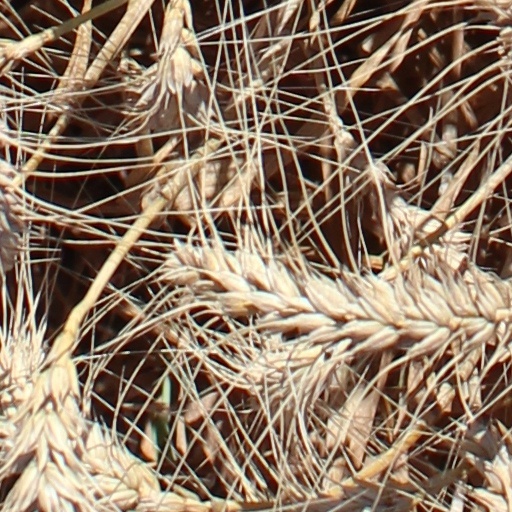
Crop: wheat